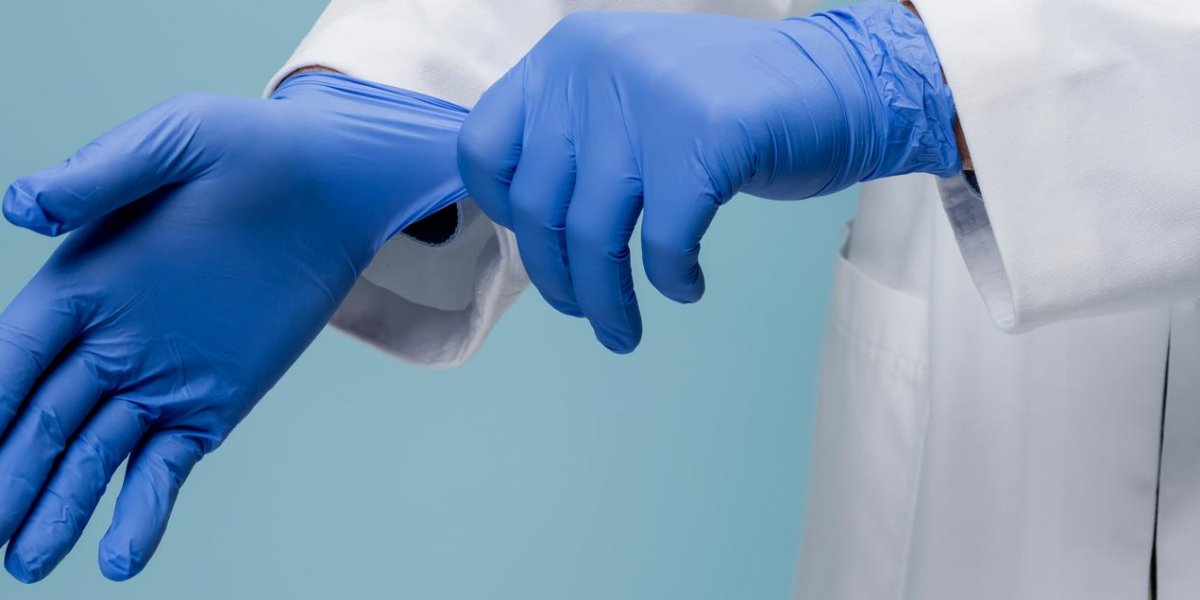
Label: trash